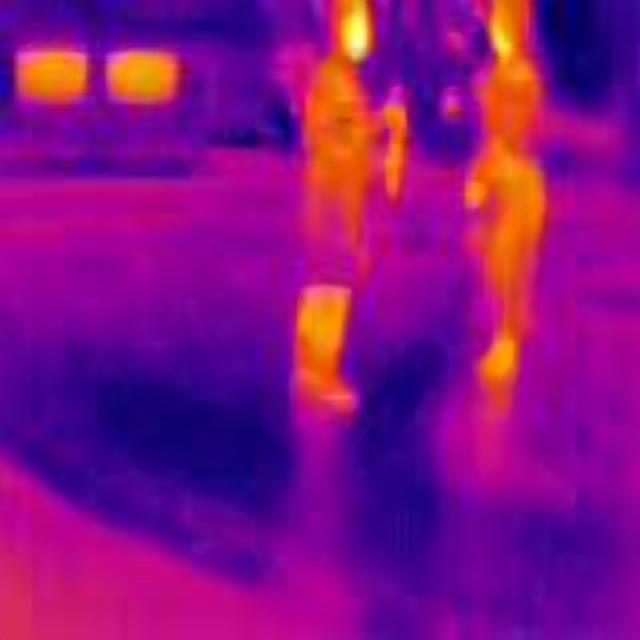
Detected objects:
label: person
label: person